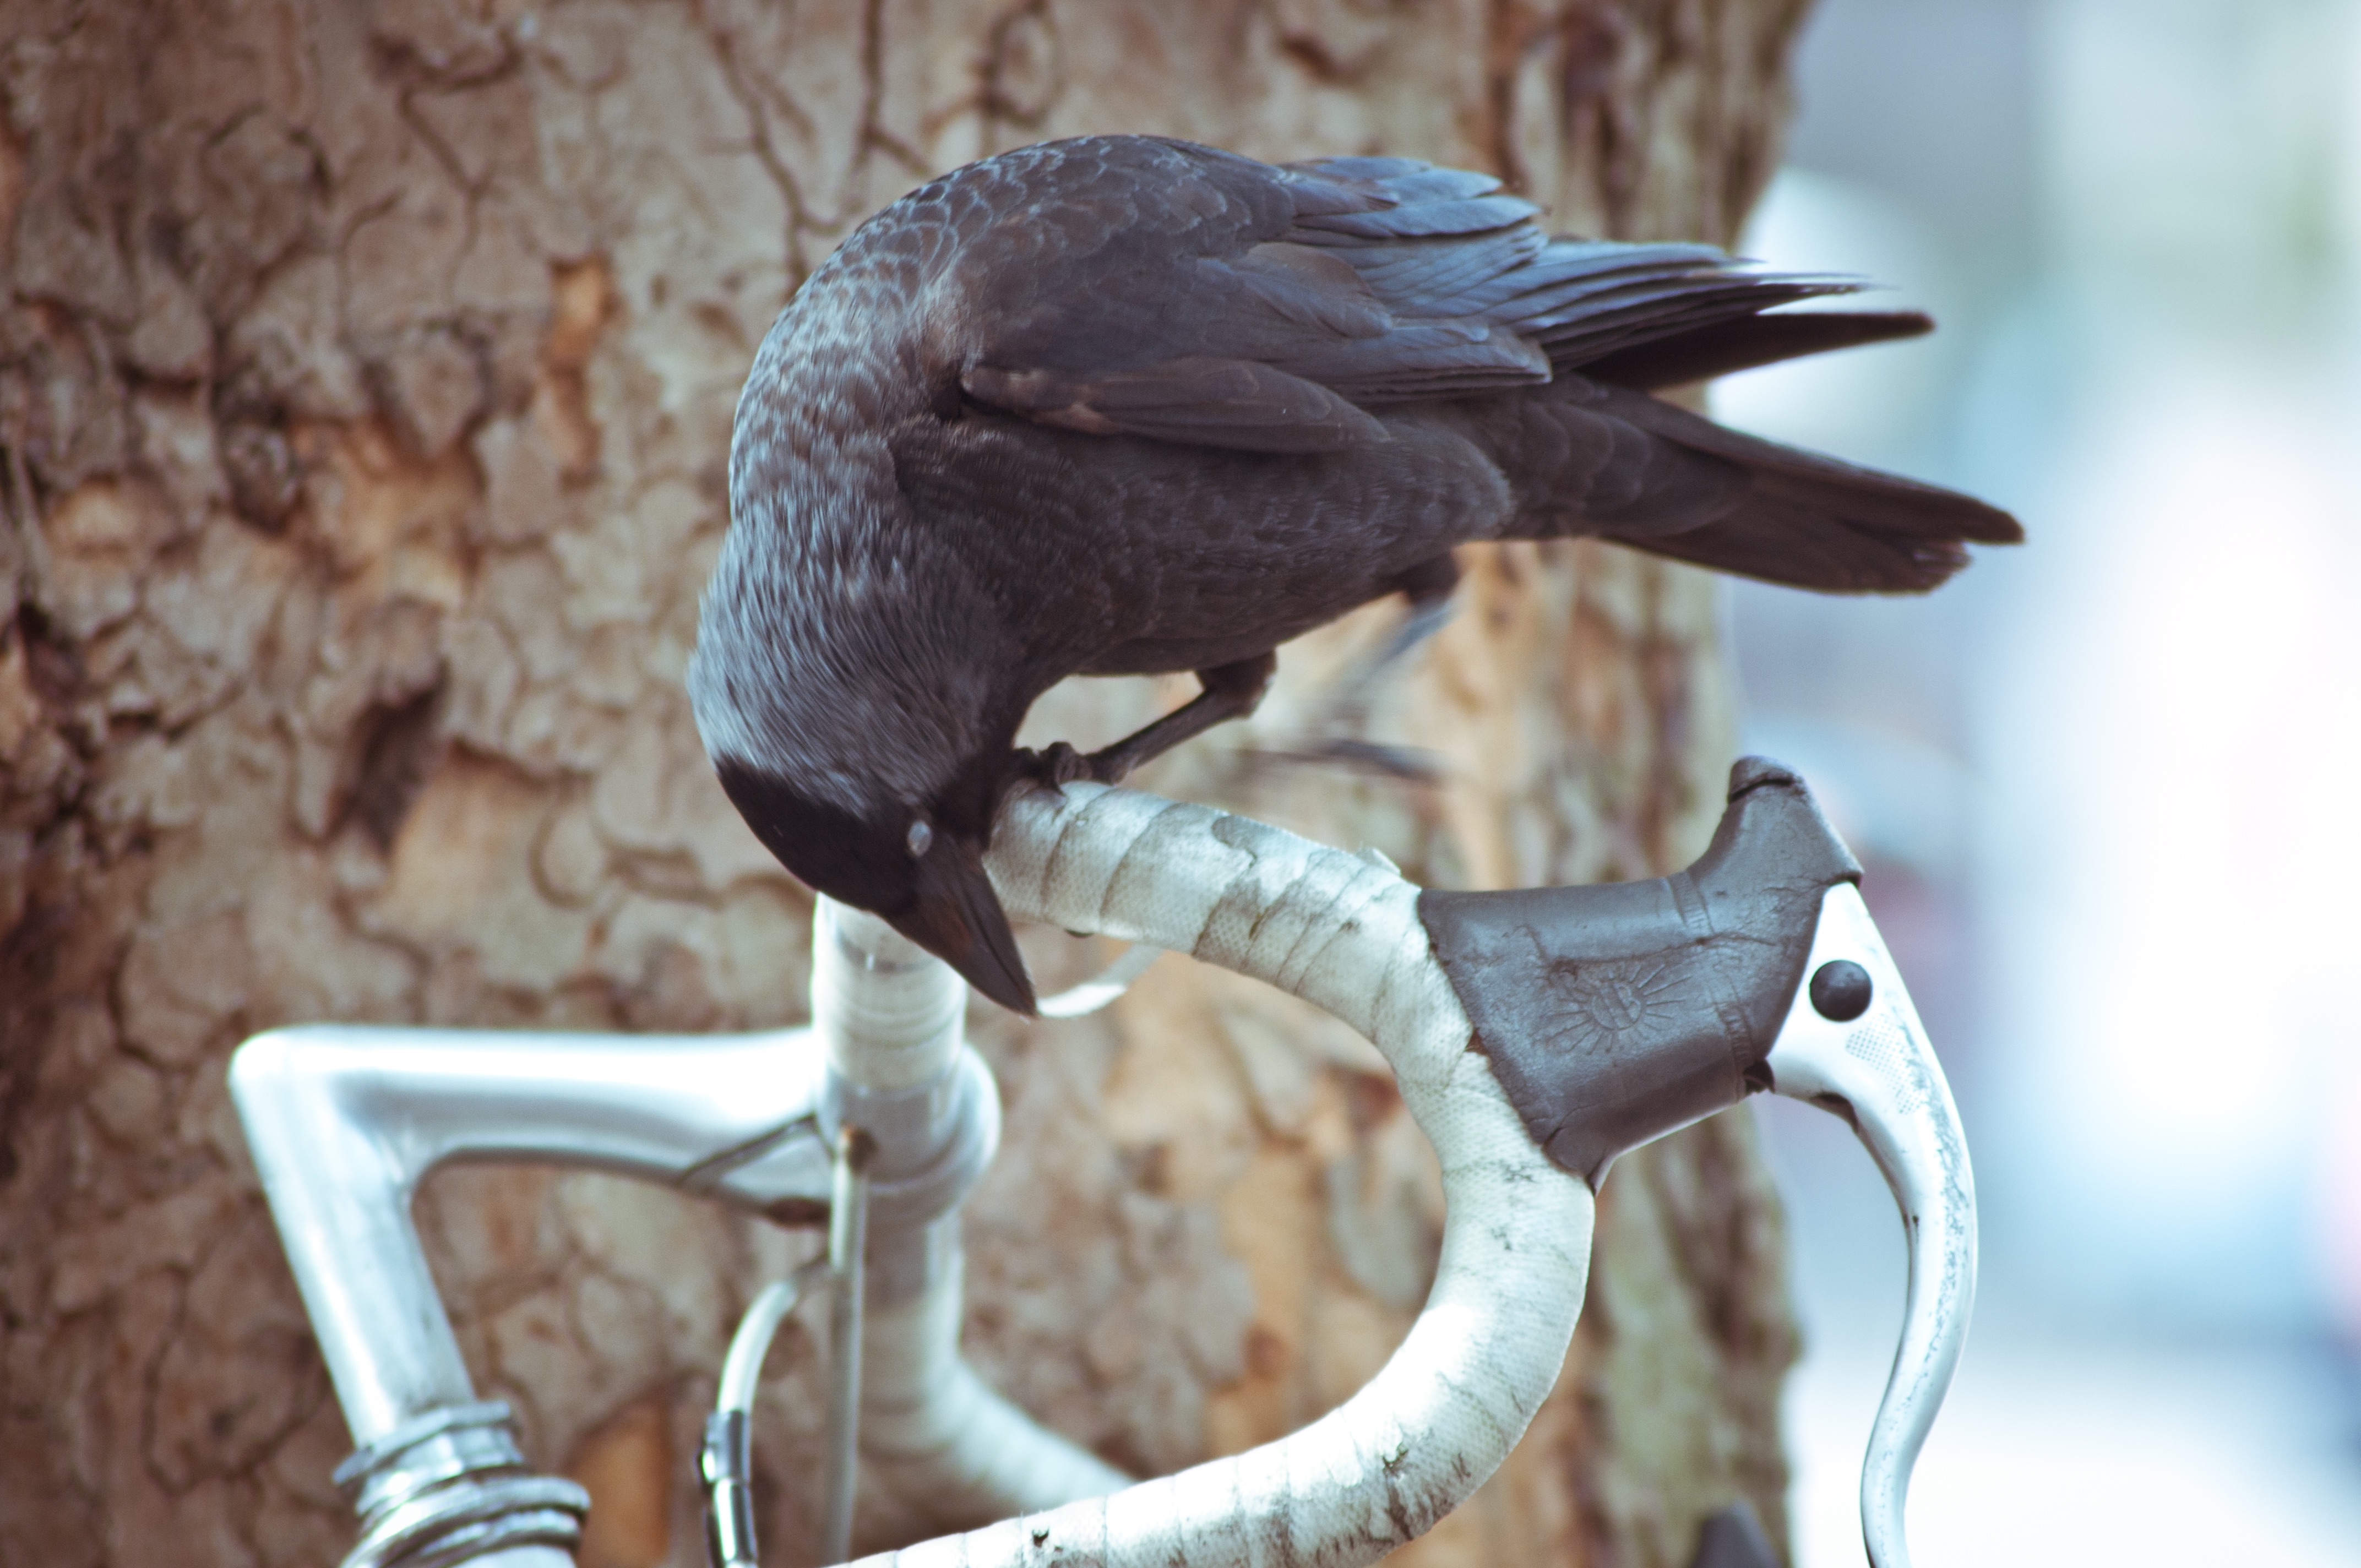
bird, wildlife, beak, fauna, close up, vertebrate, perching bird